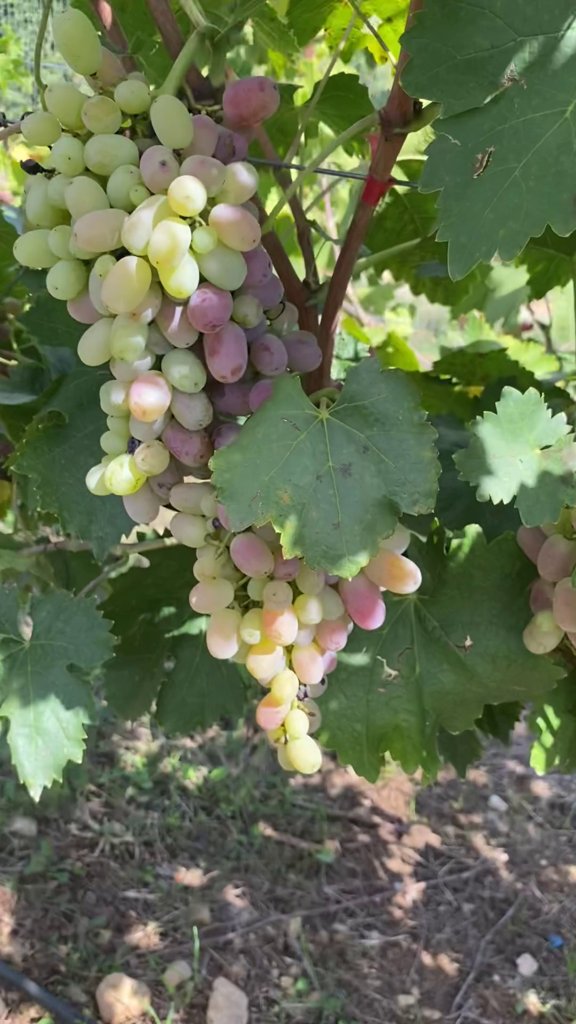
Berries visible: 131
Grape clusters: 3